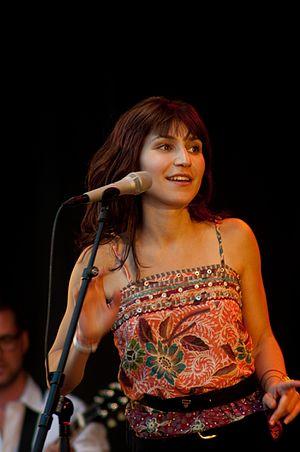
Laleh Pourkarim est une auteur-compositeur interprète et actrice suédoise d'origine iranienne. Avant d'emménager à Göteborg, à l'âge de 12 ans, elle a vécu en Azerbaïdjan et à Minsk. Elle a écrit et auto-produit son premier album éponyme en 2005, où elle chante en suédois, en anglais et en persan. Elle a reçu en 2005 trois récompenses aux victoires de la musique suédoises, sur sept nominations.